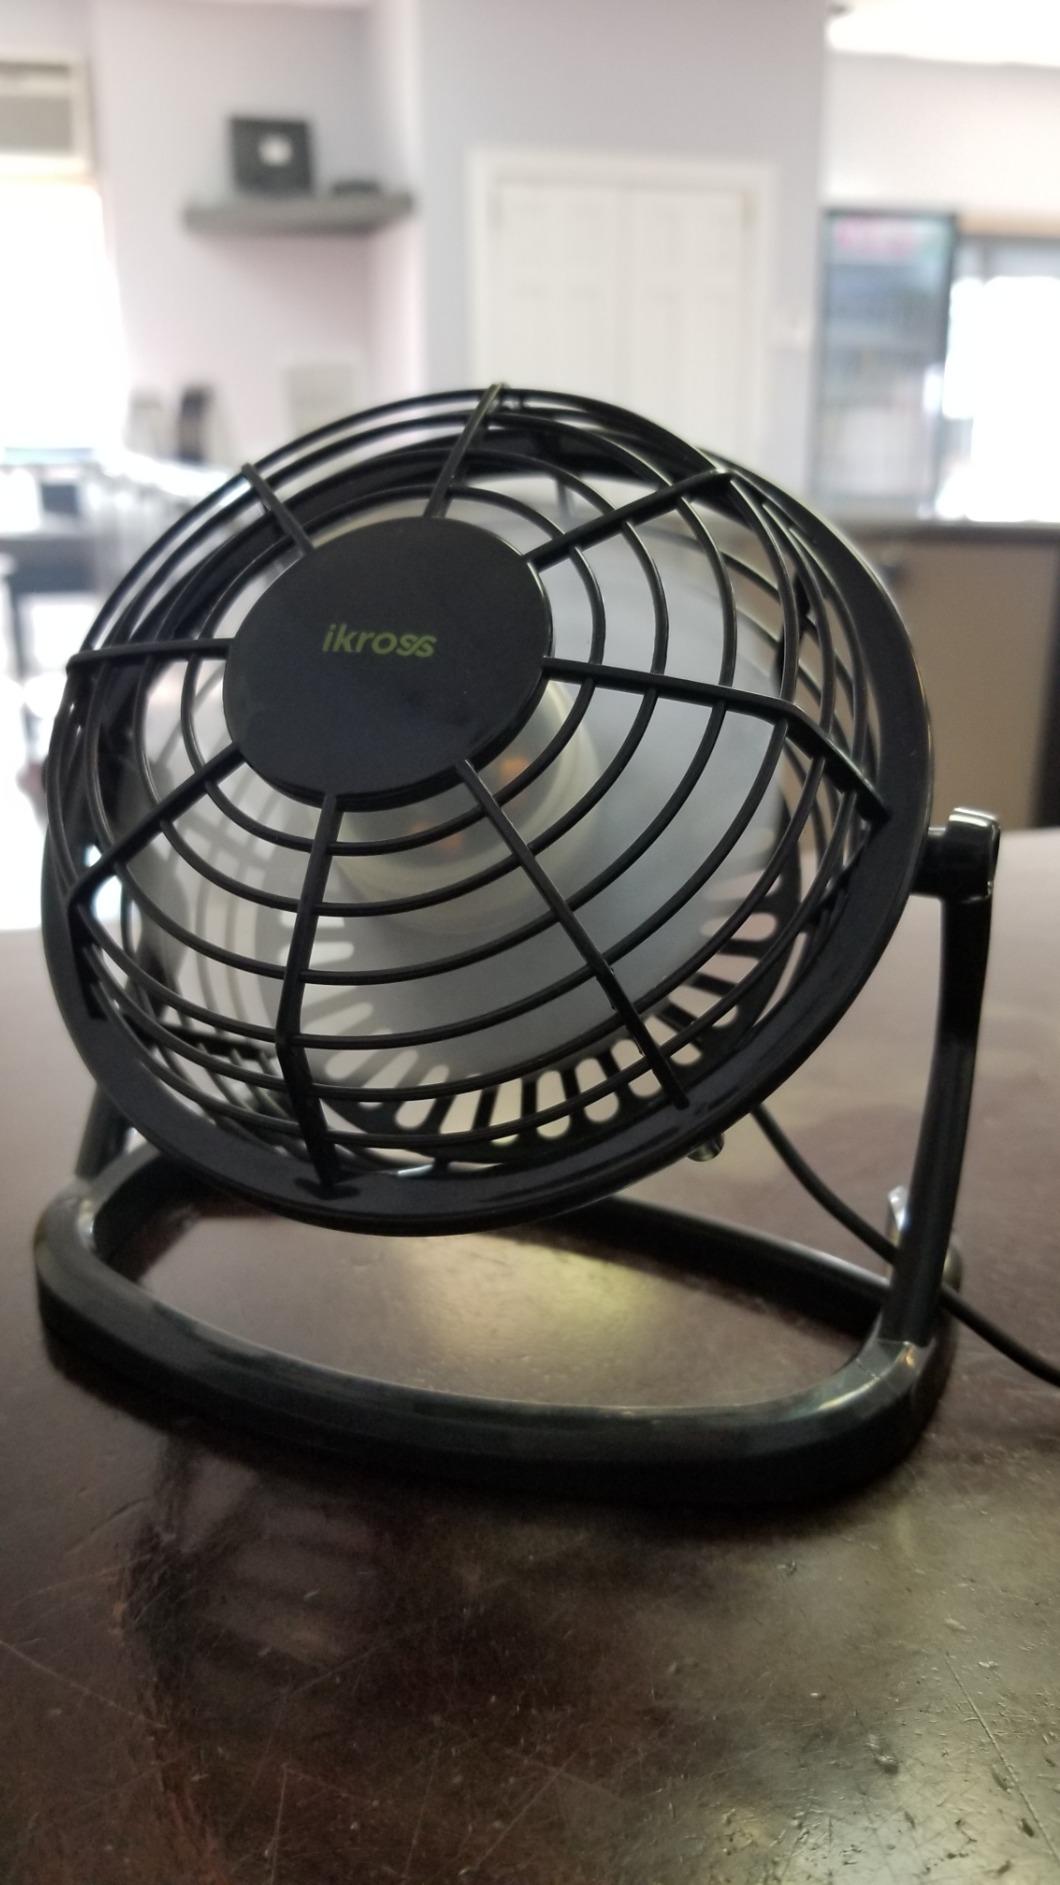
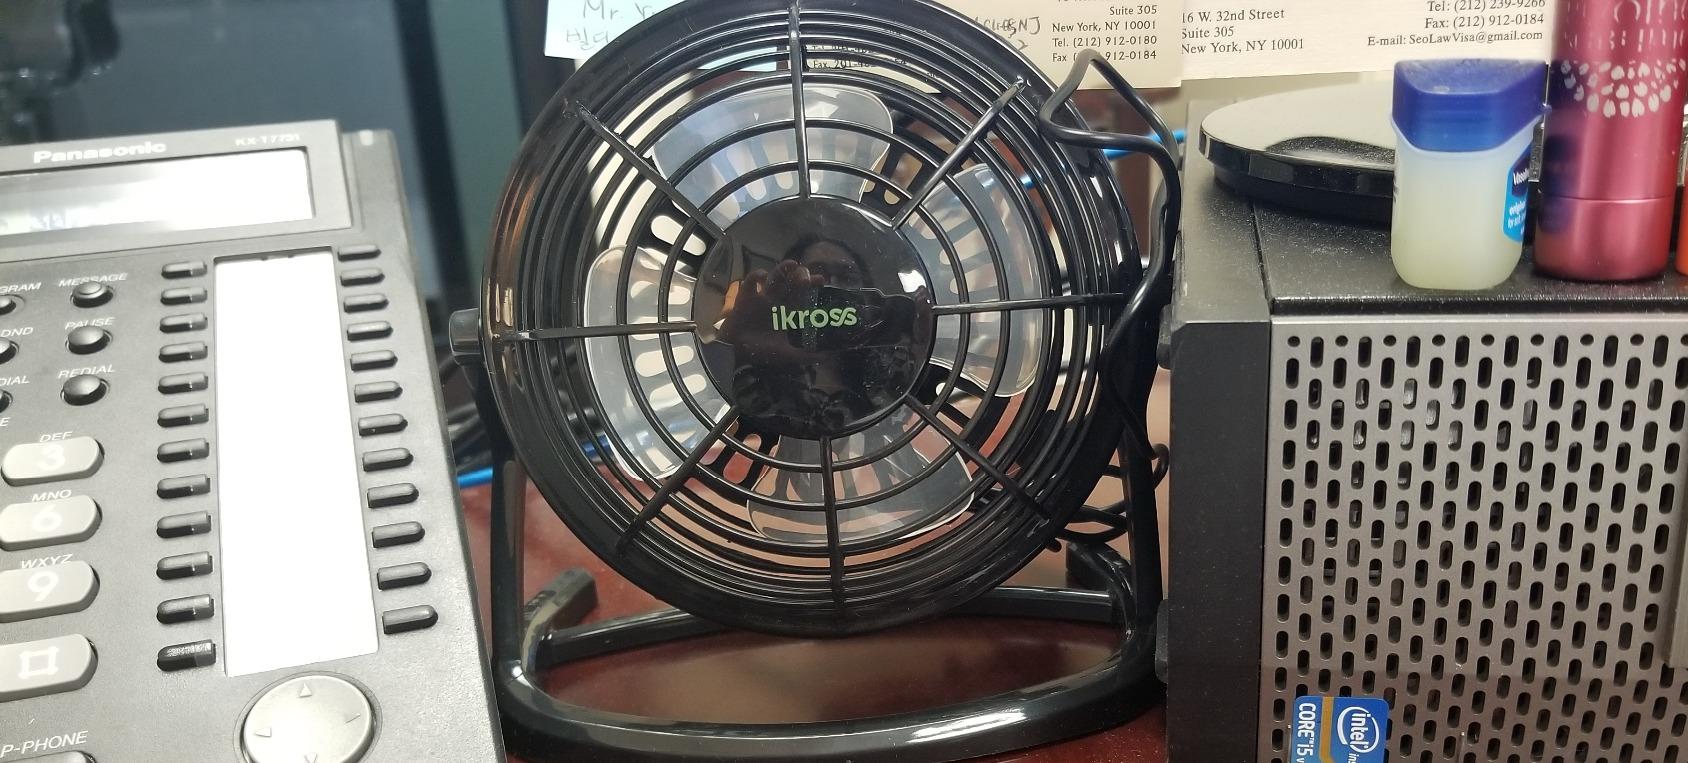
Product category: fan
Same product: yes